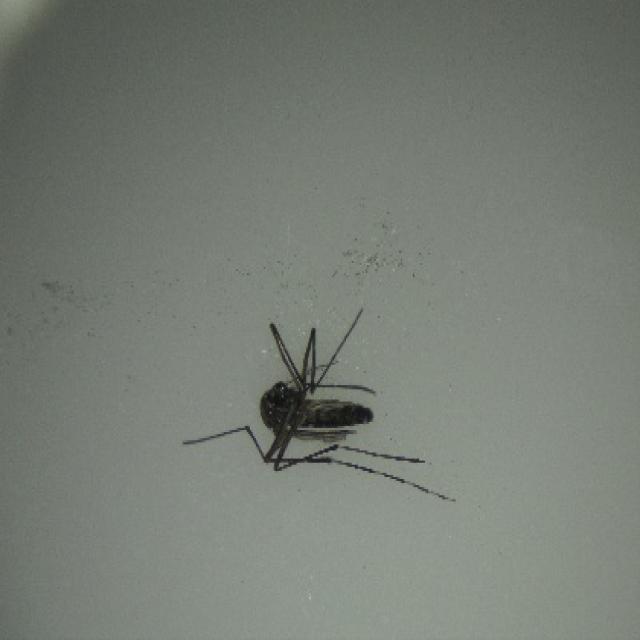
Species: aedes_albopictus